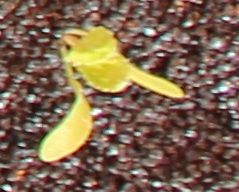
Label: Sugar beet